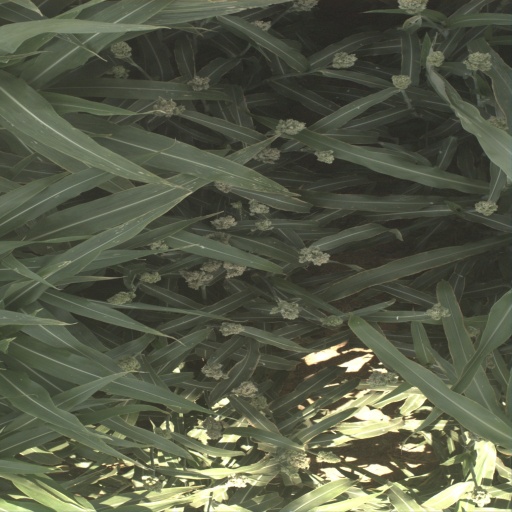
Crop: sorghum